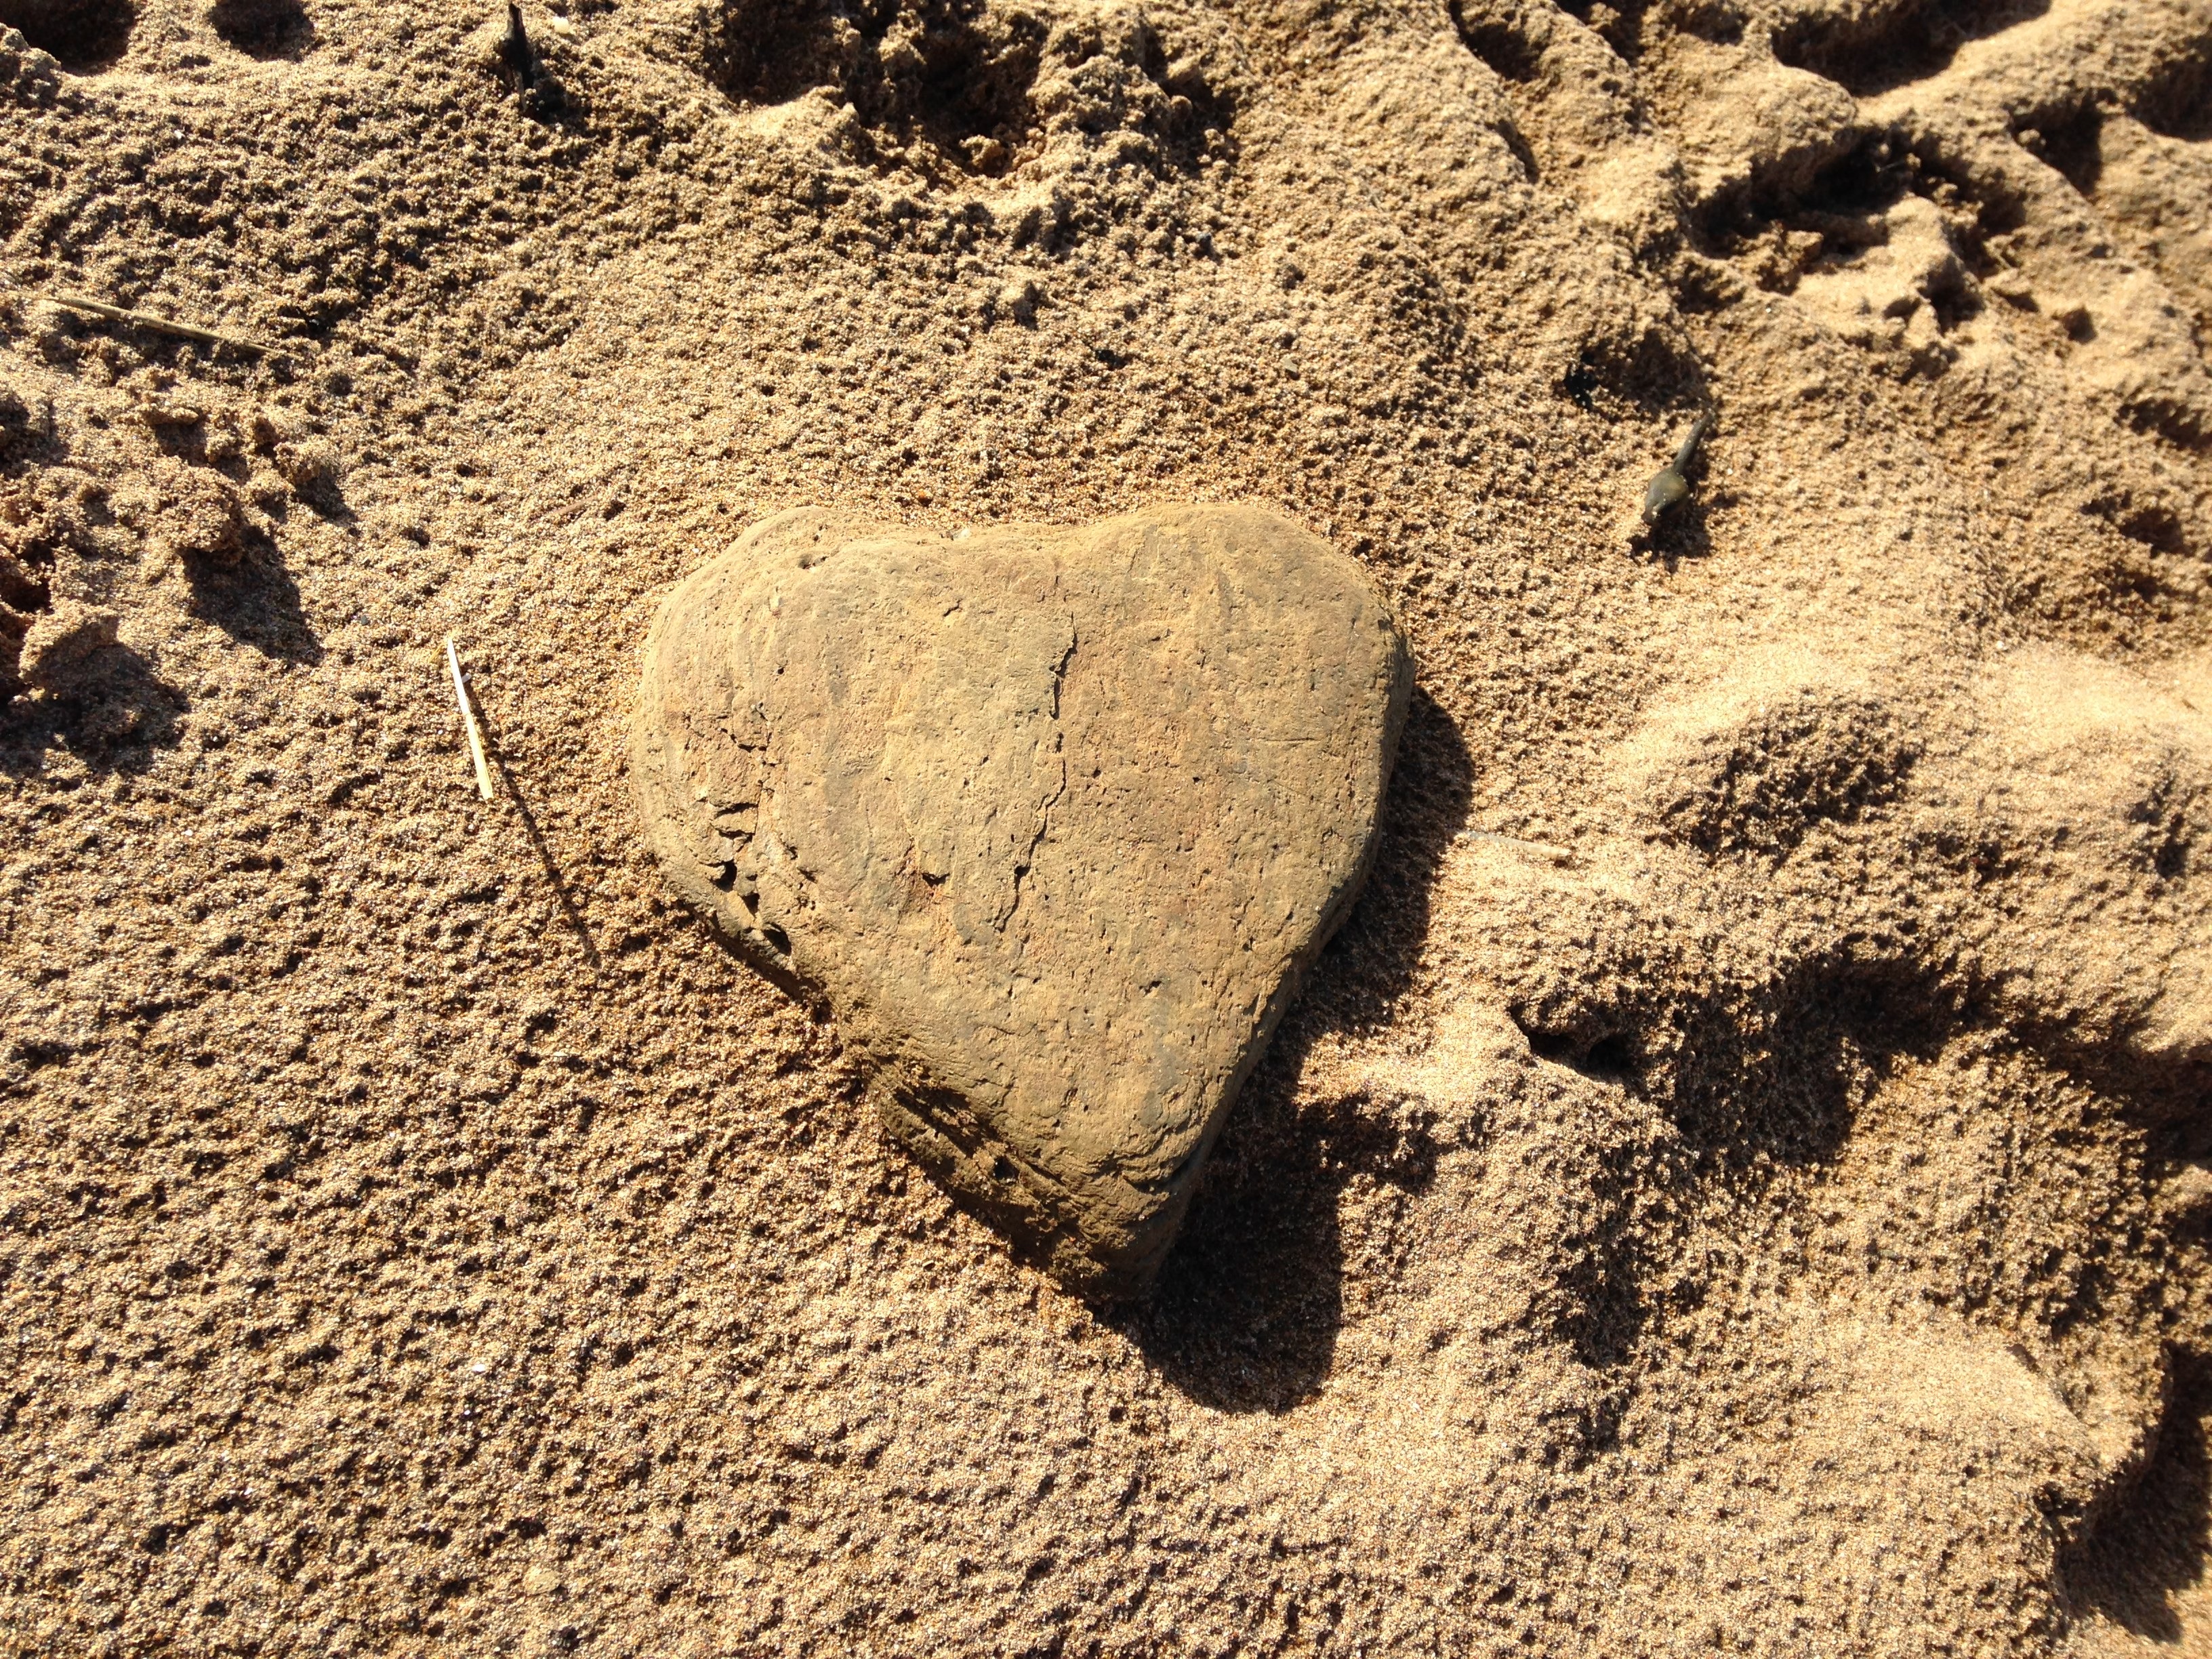
beach, sand, rock, stone, heart, romance, soil, material, geology, ancient history